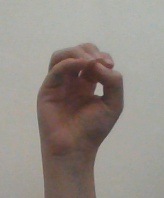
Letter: ha